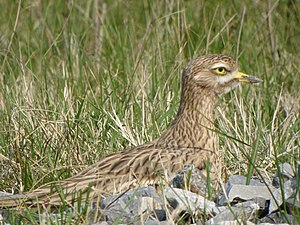
Triel
Triel er en vadefugl, der ses i Danmark som en meget sjælden gæst fra det sydlige Europa.